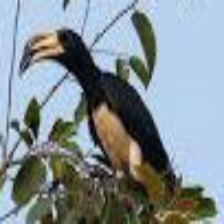
Species: AFRICAN PIED HORNBILL
Scientific name: TOCKUS FASCIATUS
ImageNet parent category: hornbill